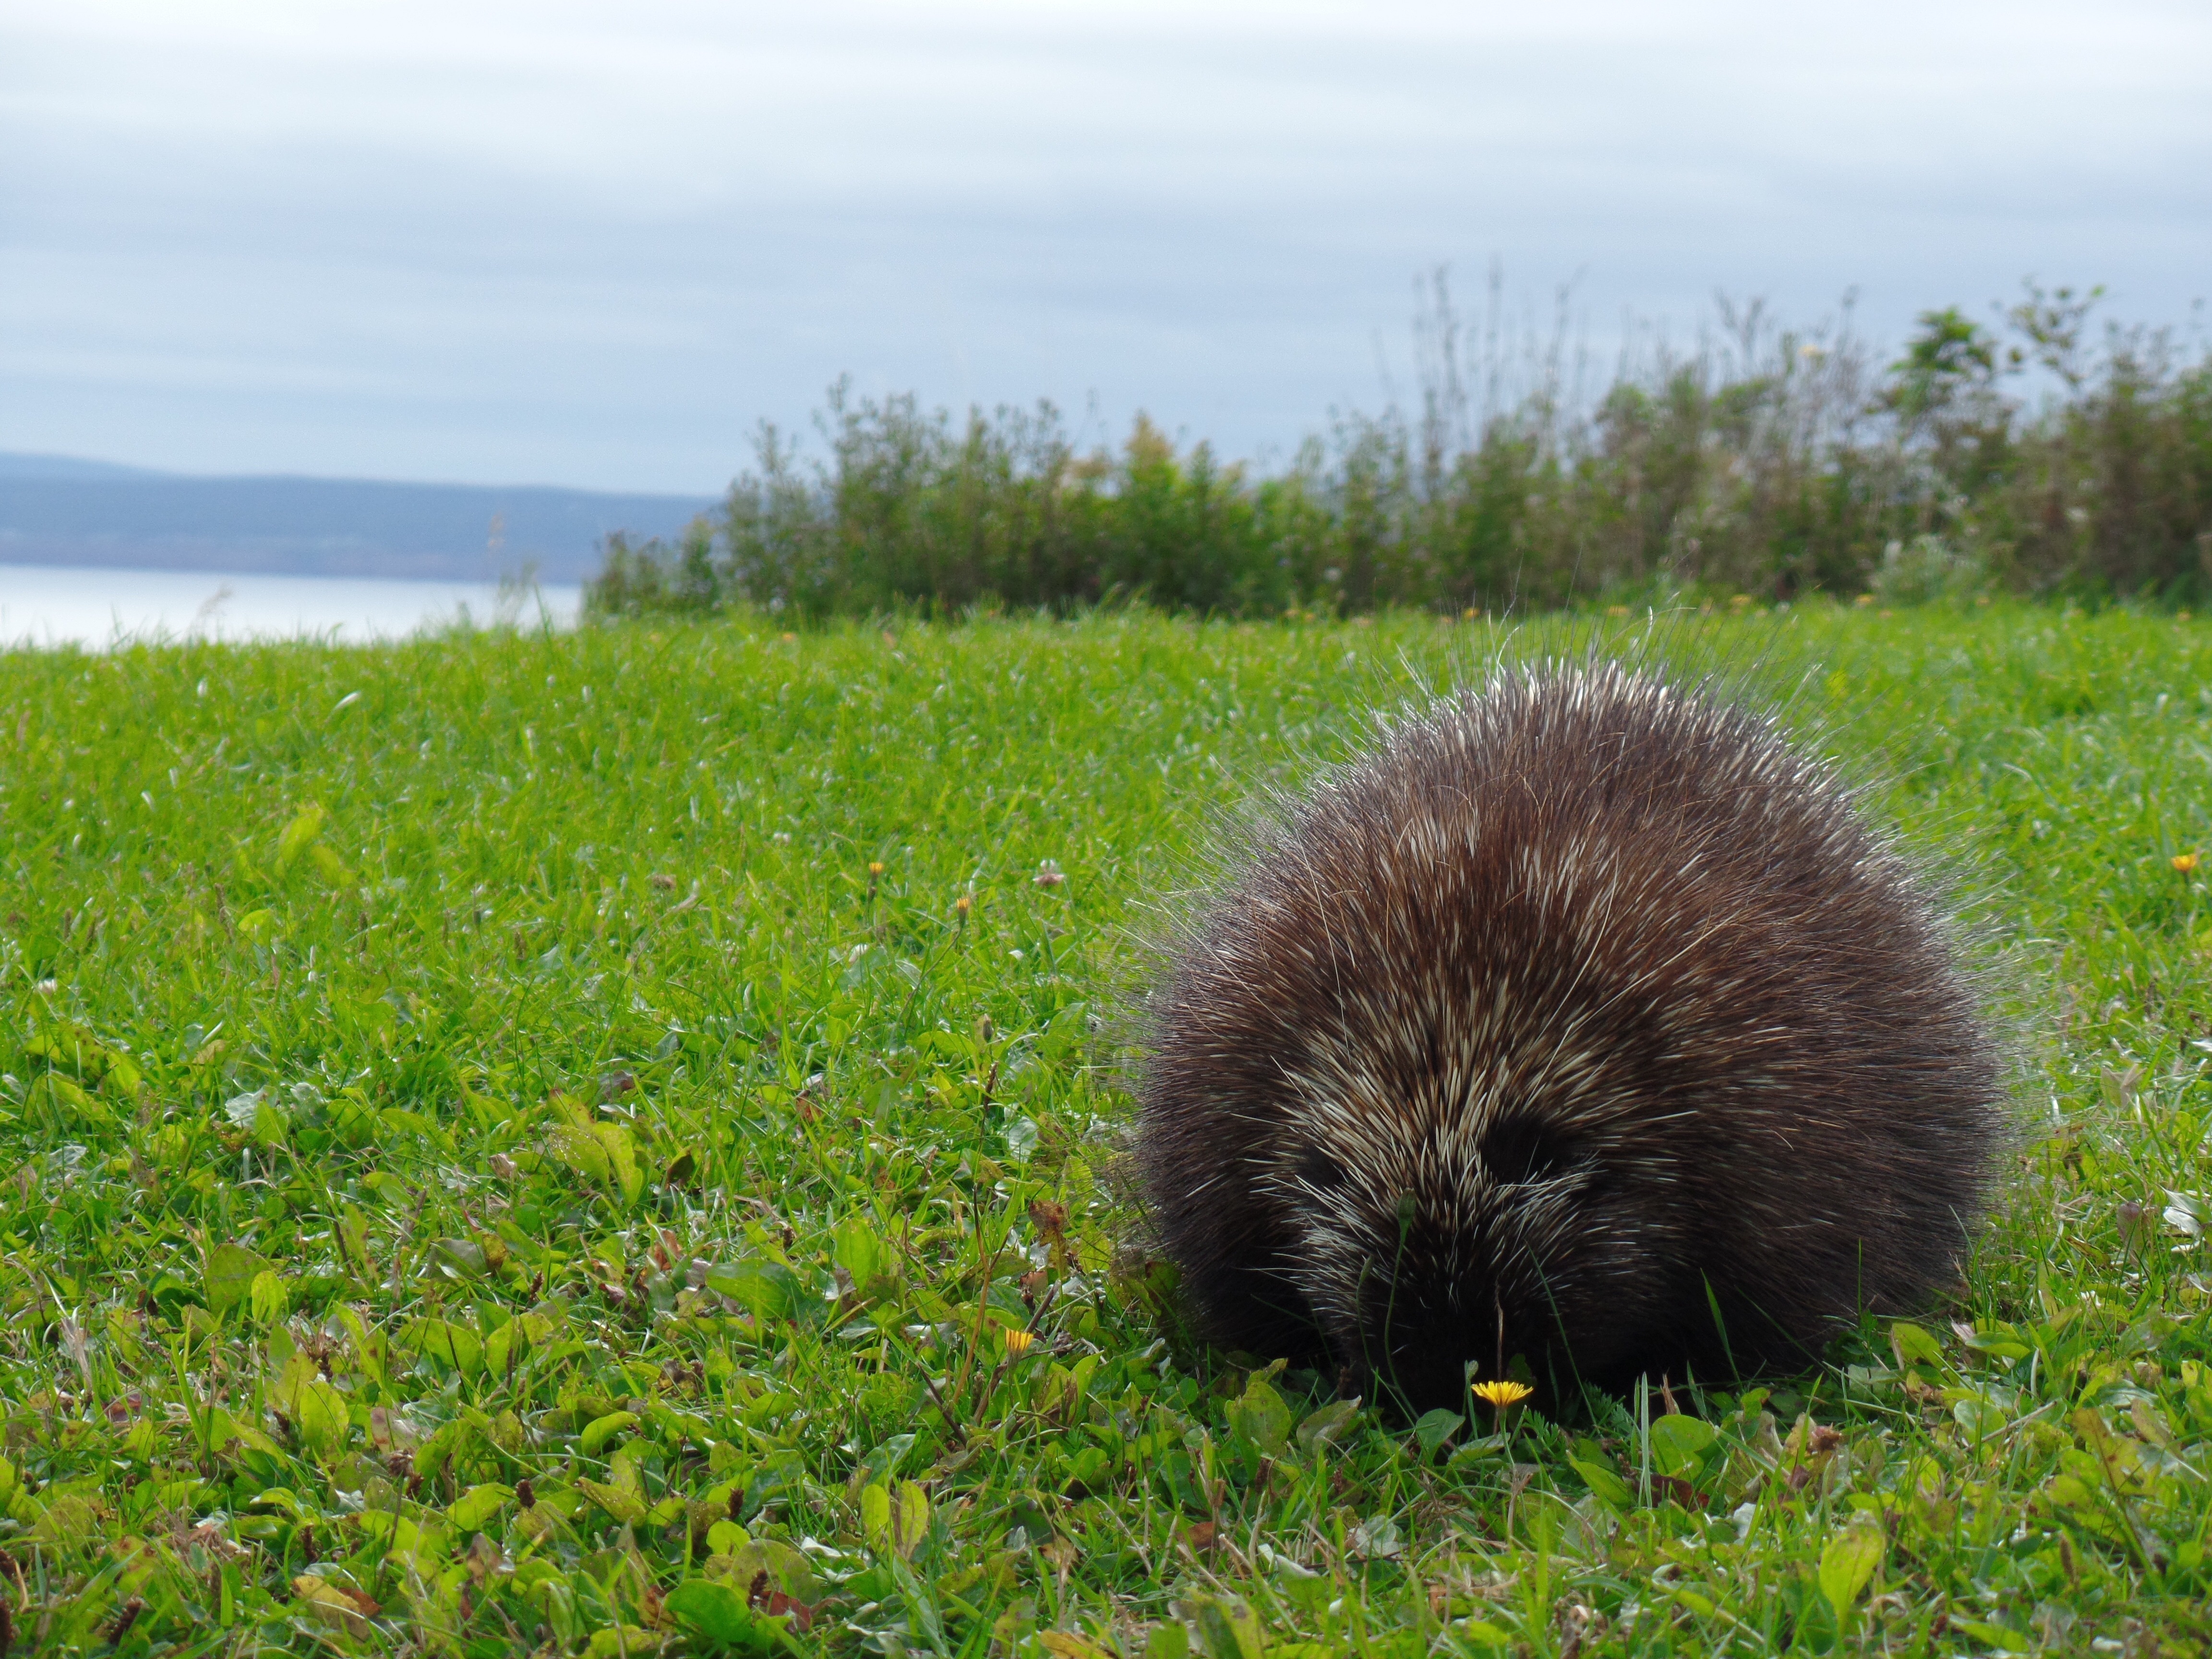
nature, grass, prairie, wildlife, mammal, fauna, grassland, vertebrate, porcupine, parc national forillon, cap gasp